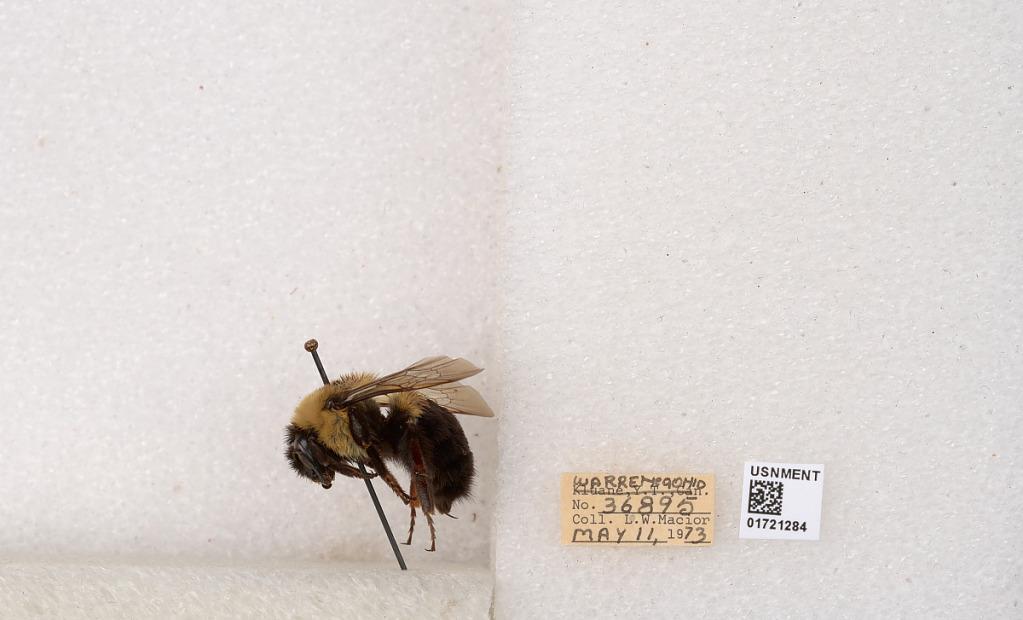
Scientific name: Bombus impatiens Cresson
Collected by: L. Macior
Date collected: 1973-5-11
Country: United States
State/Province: Ohio
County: Warren
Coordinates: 39.4276, -84.1668